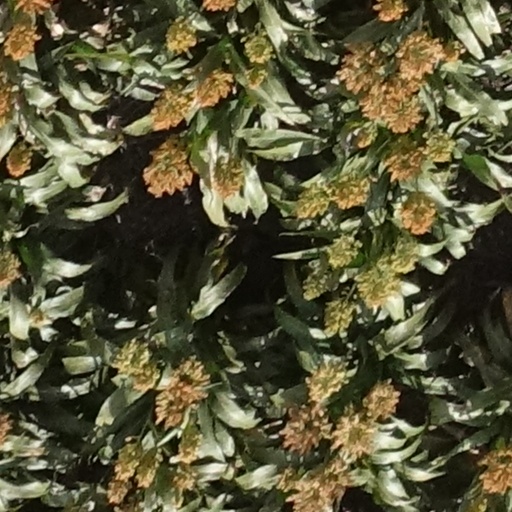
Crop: sorghum